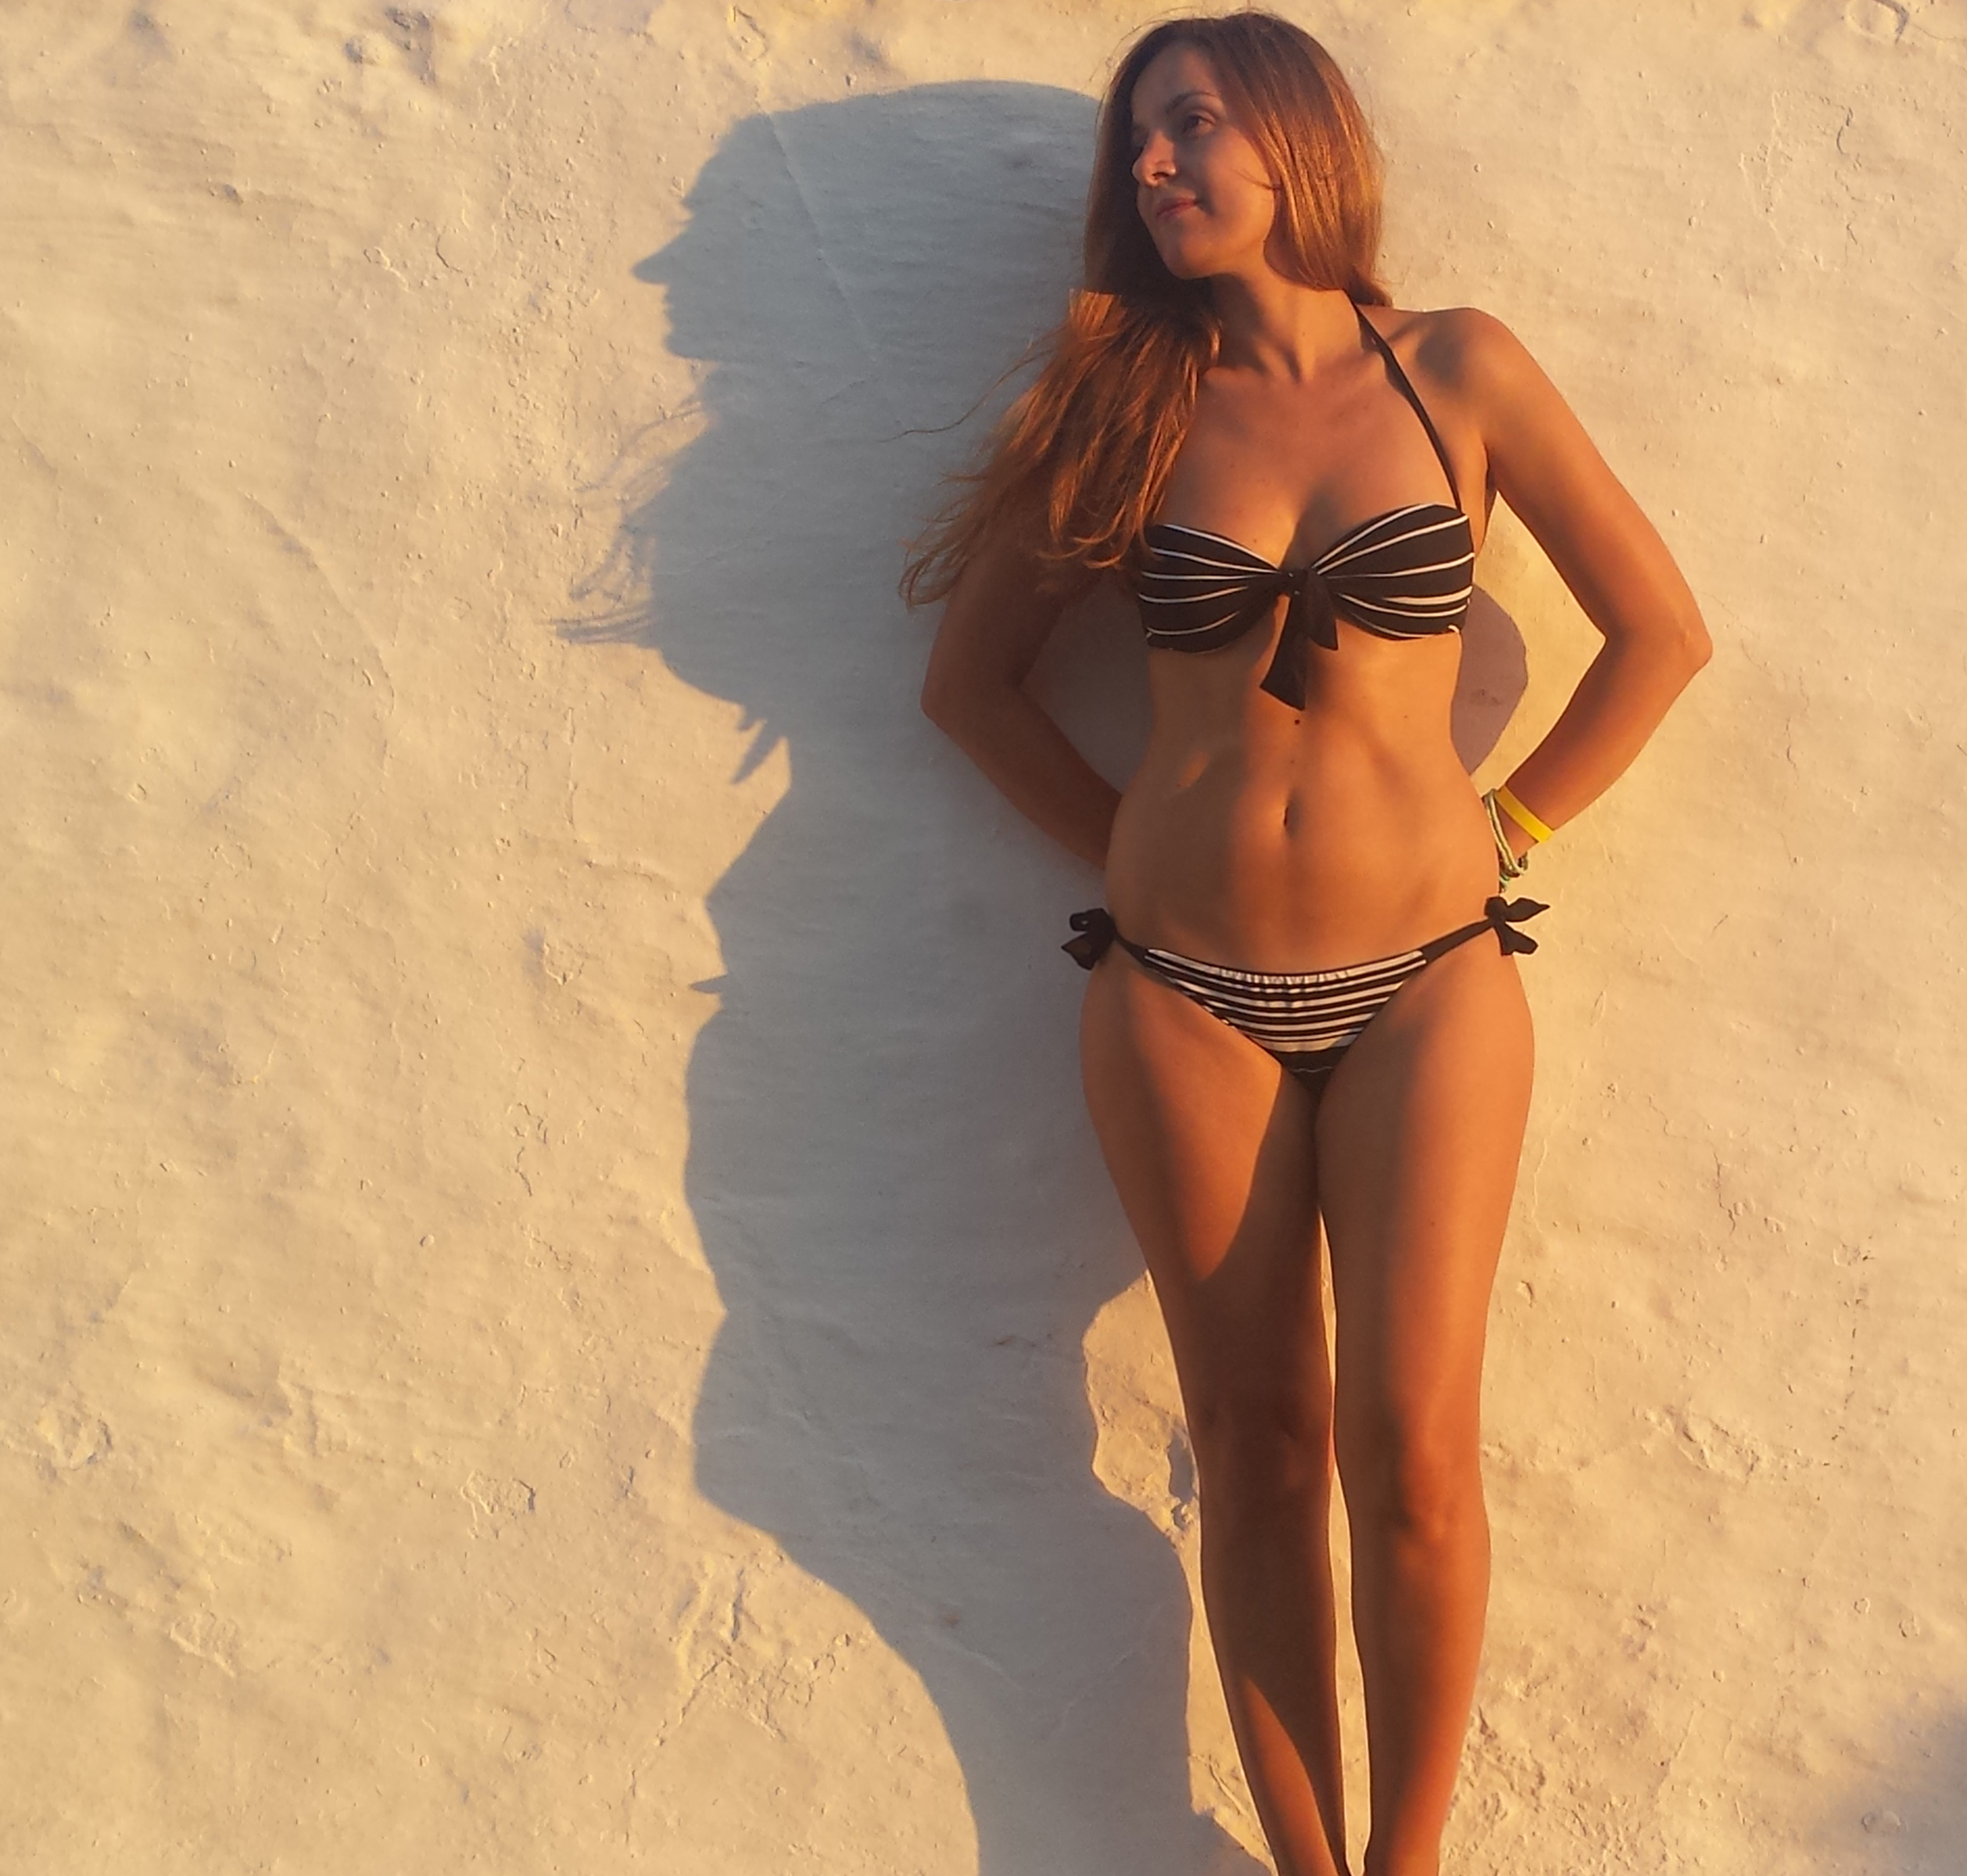
girl, summer, vacation, model, swimwear, long hair, neck, thigh, photo shoot, fashion model, sun tanning, supermodel, human leg, swimsuit bottom, swimsuit top